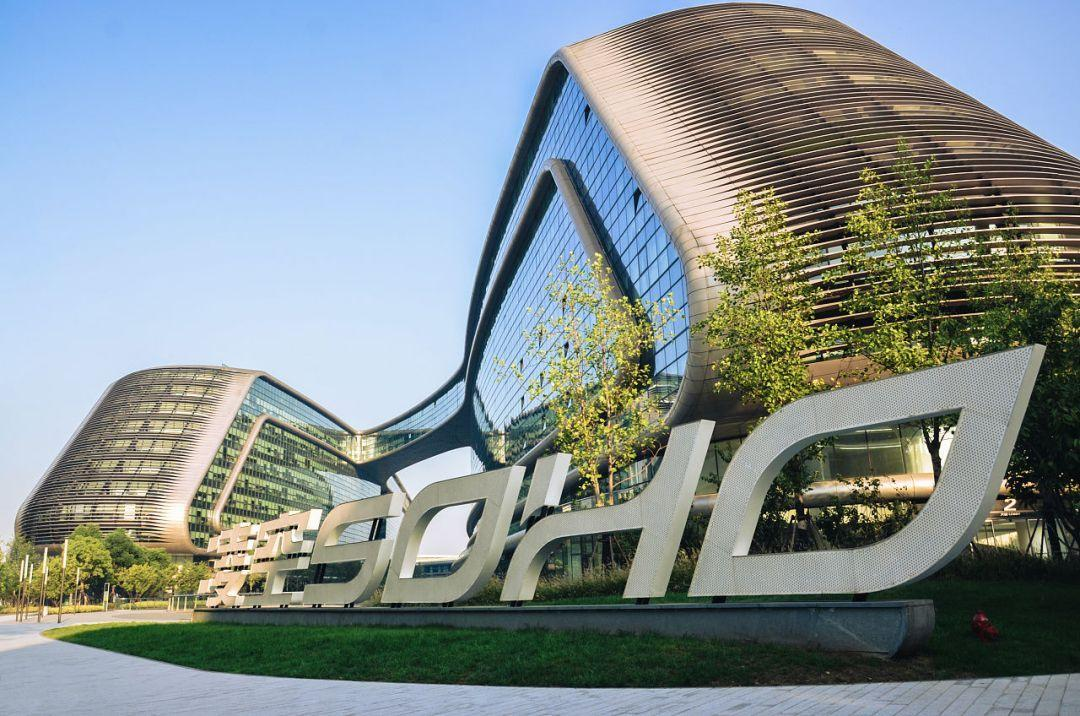
地标名称：Skybridge HQ天会
所在城市：上海市·长宁区